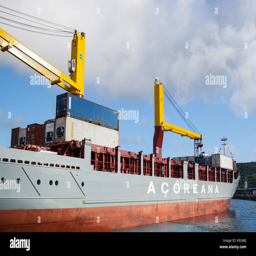
a ship on the island